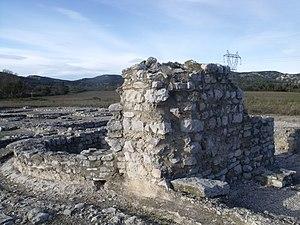
Villa gallo-romaine de Saint-Pierre de Vence, à Eyguières (Bouches-du-Rhône). Camera location43°
La villa gallo-romaine de Saint-Pierre de Vence est une villa située dans la commune d'Eyguières dans les Bouches-du-Rhône. Le site est habité dès la fin de l'Âge du fer, mais l'essentiel de son développement date de l'époque romaine. Il est habité au moins jusqu'au IXᵉ siècle.